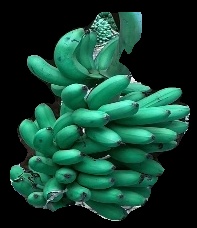
Variety: rasbale
Grade: grade1